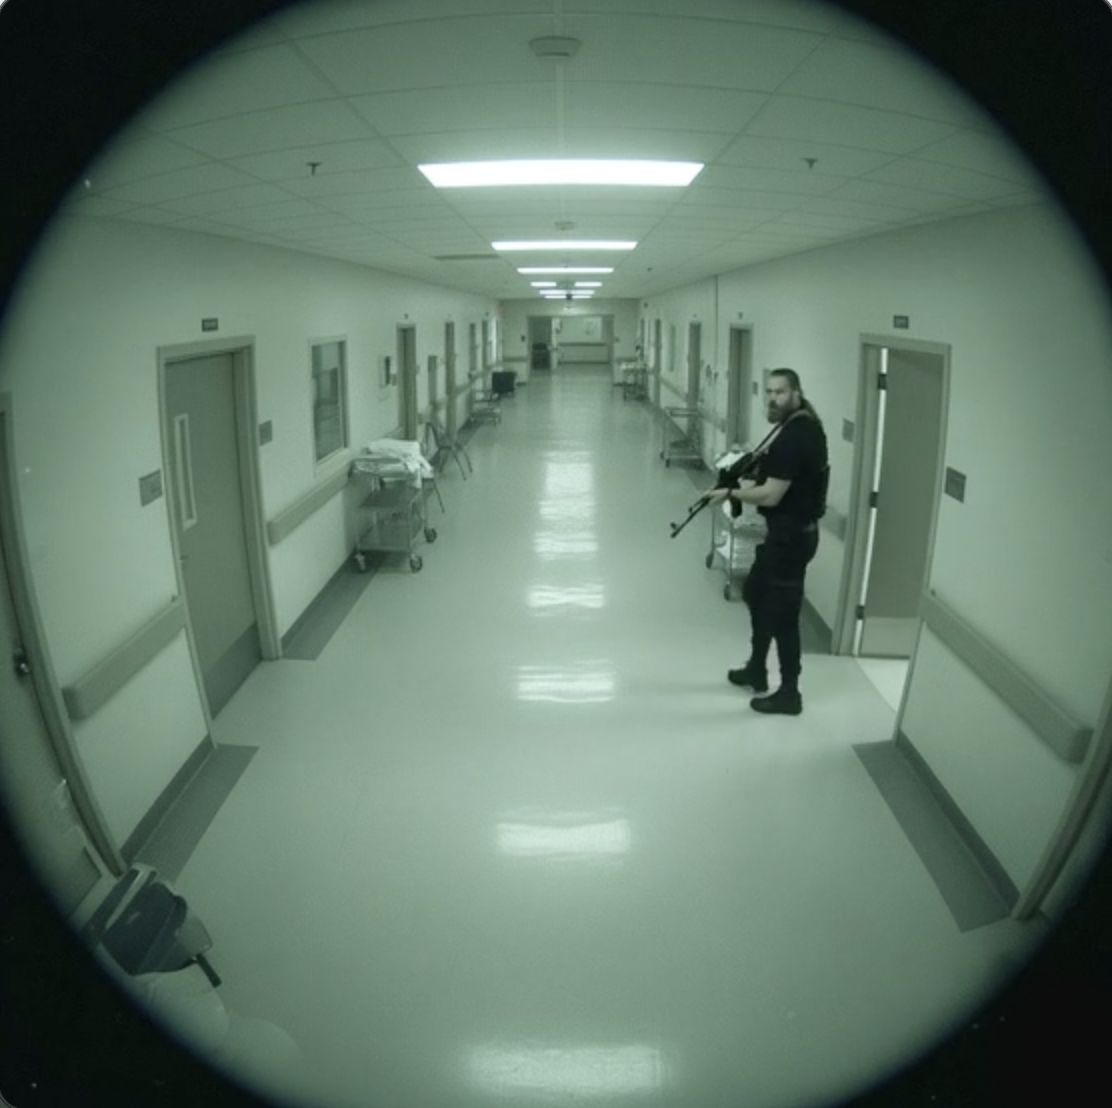
Object: person

Object: weapon